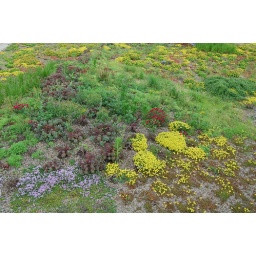
Patrick lives in a green building with a badass roofdeck.